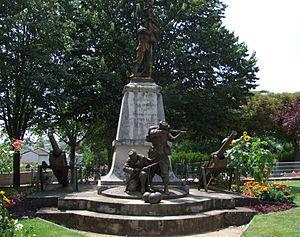
Villefranche-de-Rouergue, Aveyron, FRANCE